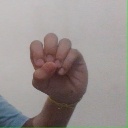
अक्षर: उ